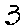
Label: 3